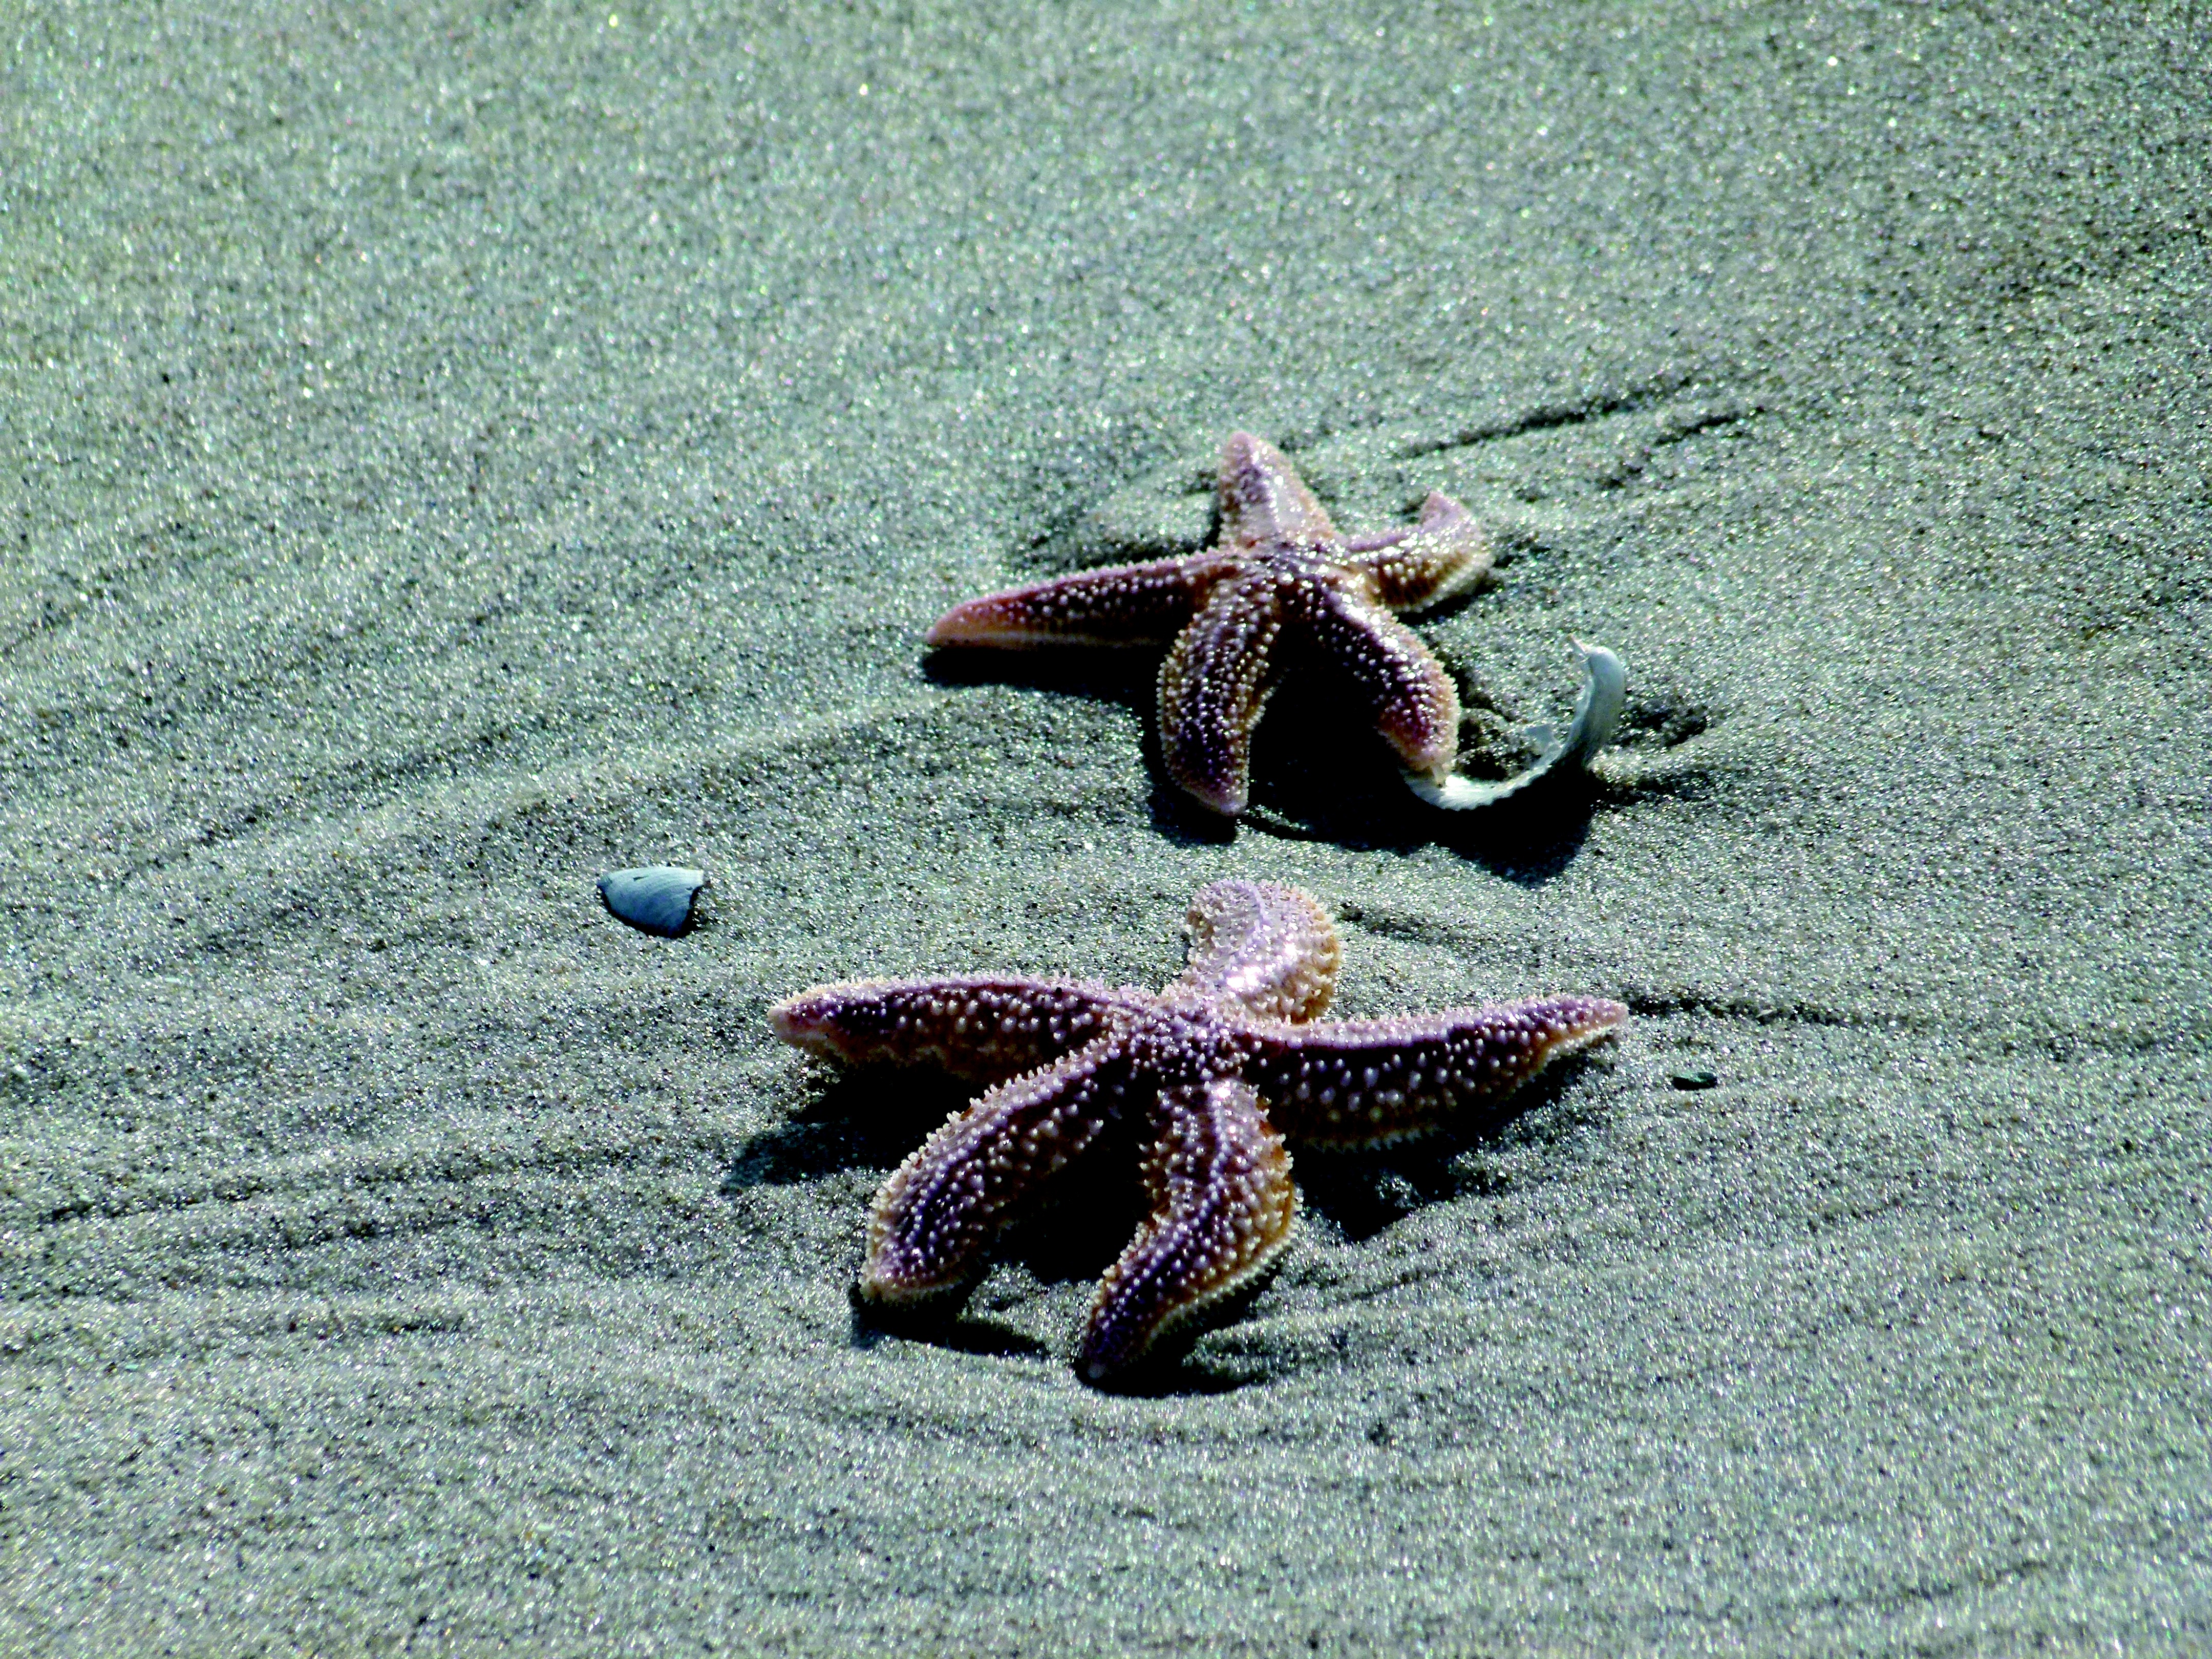
beach, sea, sand, animal, wildlife, tropical, aquatic, reptile, fauna, starfish, invertebrate, life, marine, creature, exotic, ecosystem, saltwater, undersea, seastar, echinoderm, marine biology